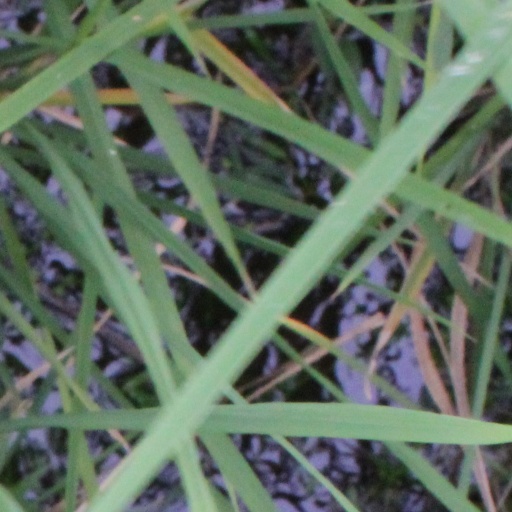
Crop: rice